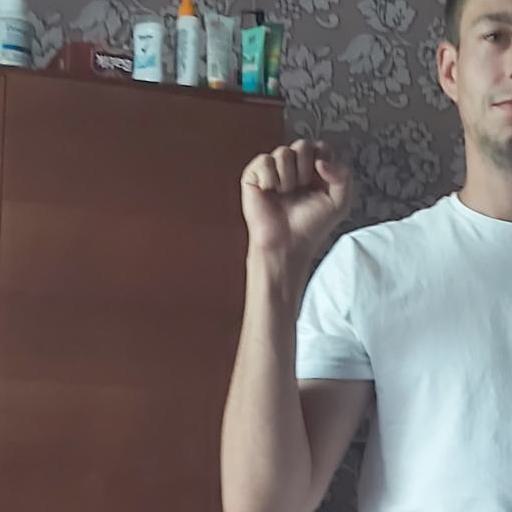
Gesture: fist